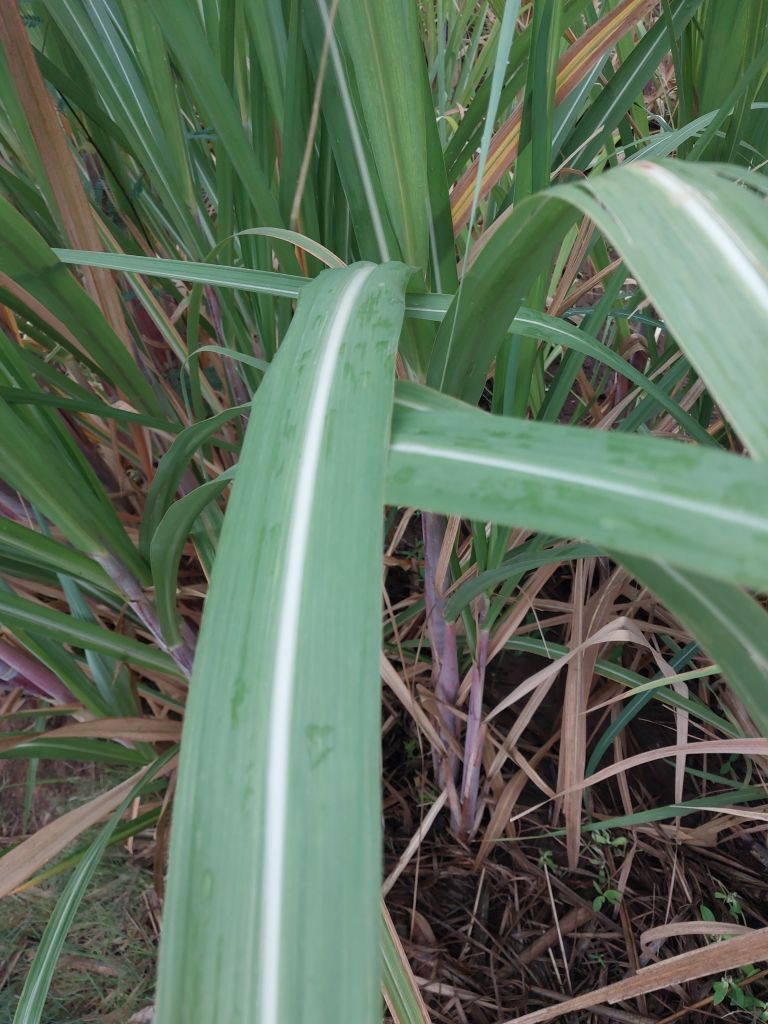
Label: Healthy